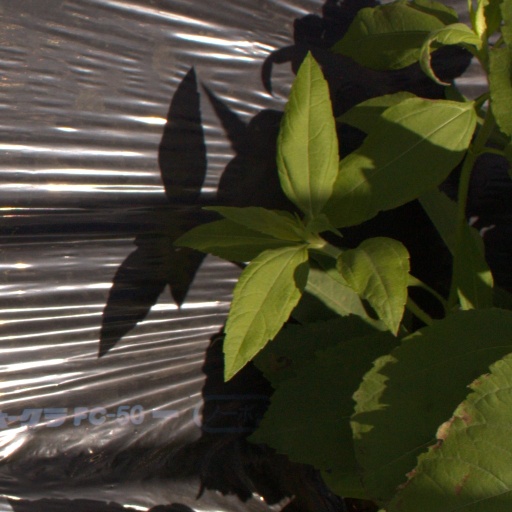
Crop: Jerusalem artichoke